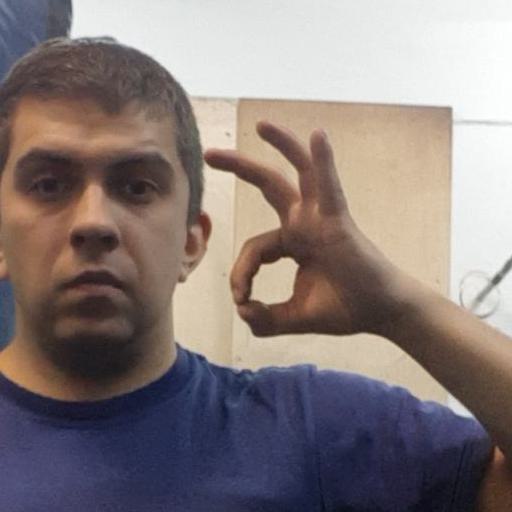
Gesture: ok